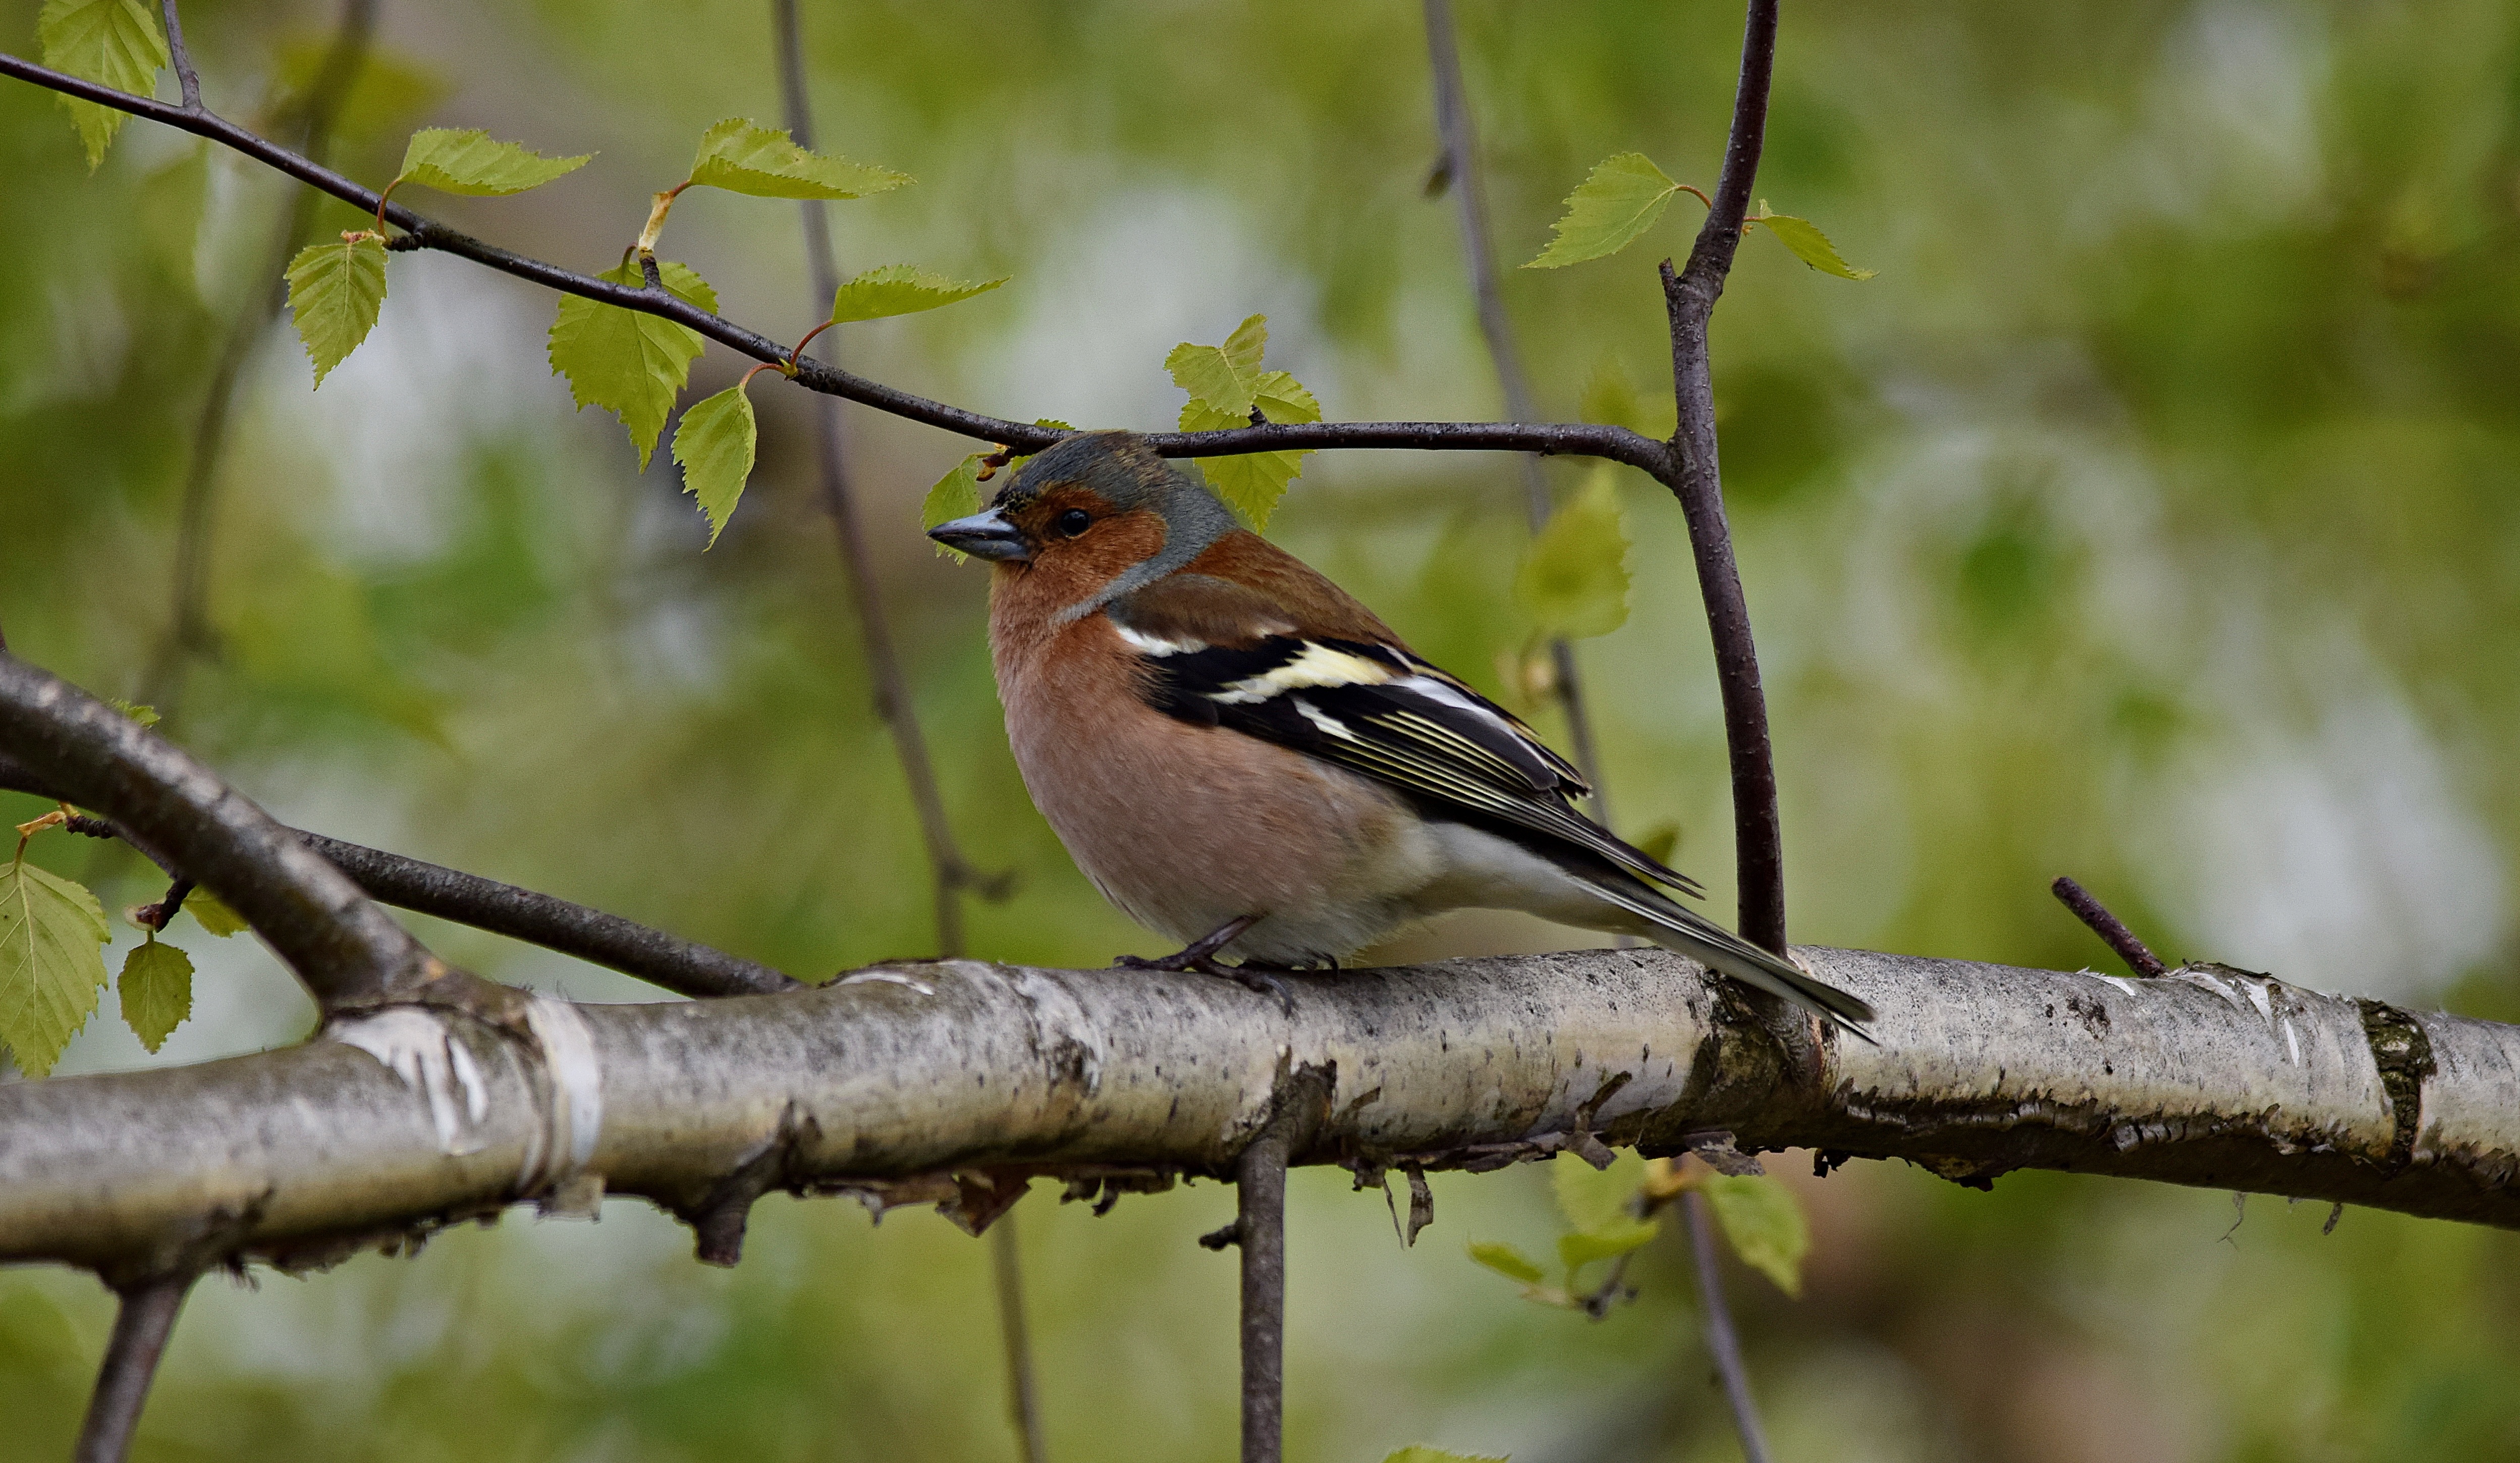
tree, nature, branch, bird, wildlife, green, beak, park, fauna, ornithology, branches, vertebrate, sparrow, finch, brambling, chaffinch, old world flycatcher, perching bird